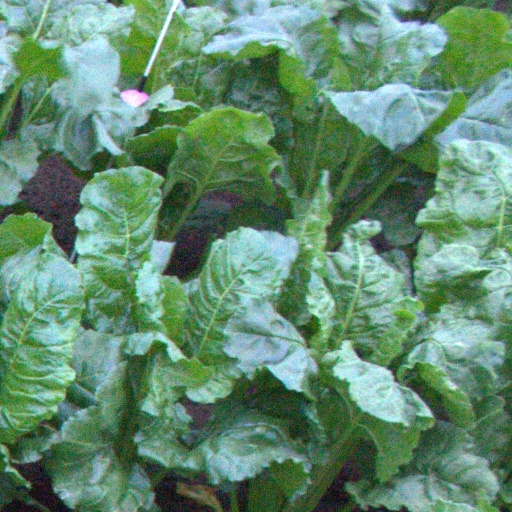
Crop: sugar beet